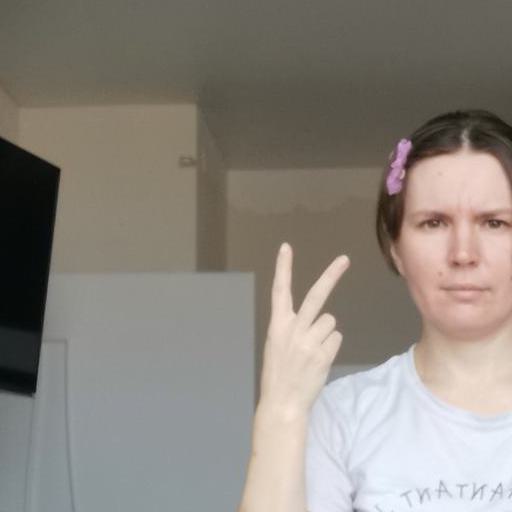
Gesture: peace_inverted